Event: Nepal Earthquake
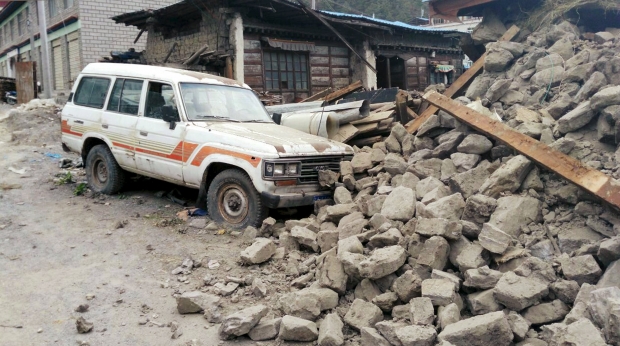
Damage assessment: damage